Midnight Bisou

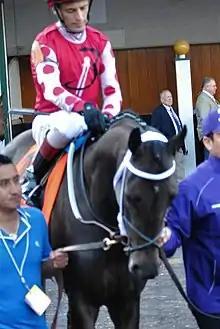
Midnight Bisou at the 2018 Breeders' Cup

Monomoy Girl bypassed the Alabama Stakes at Saratoga on August 18 so Midnight Bisou went off as the 3-2 favorite in a field of eight. She raced in sixth place for the first three-quarters of a mile while racing three wide, then started to make up ground on the final turn. However, she could not match the closing burst of Eskimo Kisses, who closed from last to finish first by lengths, with She's a Julie in second a head in front of Midnight Bisou. "A mile and a quarter might be a bit too far," Smith commented, "and this is probably not her favorite racetrack. She moves over Belmont better than she moves over this track."